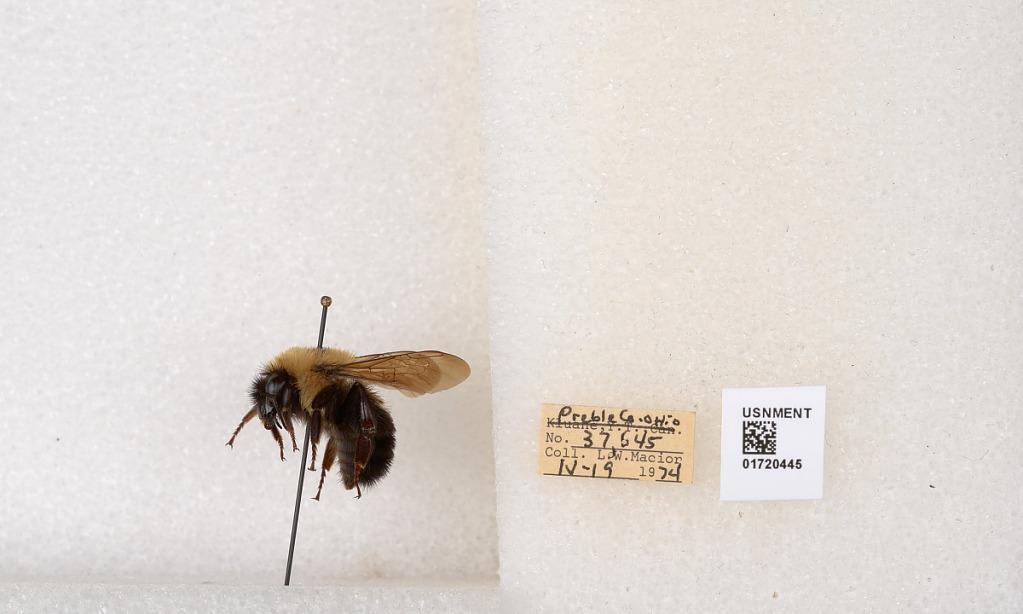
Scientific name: Bombus bimaculatus Cresson
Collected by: L. Macior
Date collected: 1974-4-19
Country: United States
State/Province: Ohio
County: Preble
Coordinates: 39.7416, -84.648